Ministerial ranking

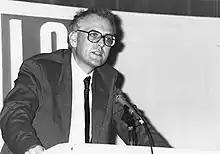
Lord Hennessy of Nympsfield wrote about the ministerial ranking, in his 2000 book "The Prime Minister: The Office And Its Holders Since 1945".

The ministerial ranking is said by Peter Hennessy to be decided by the Prime Minister alone and reportedly by the Cabinet Office Precedent Book as being wholly decided by the Prime Minister, "guided partly by tradition and partly by political and personal considerations". In his autobiography David Cameron said that it "...combines seniority of post and the length of time as a cabinet minister to determine the rank of everyone present".